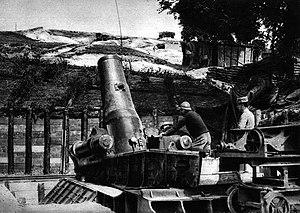
Positions de tir de Mortier de 370 mm Filloux MLE 1913 près de Proyart (à l'est d'Amiens)